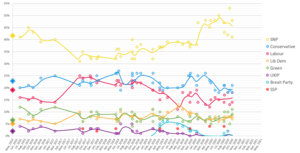
Les élections parlementaires écossaises de 2021 auront lieu avant le 6 mai 2021 afin d'élire les 129 membres de la 6ᵉ législature du Parlement écossais. Cette page regroupe les sondages concernant ces élections.